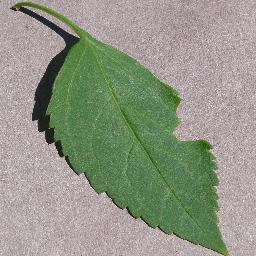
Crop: cherry
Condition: (including_sour)_healthy